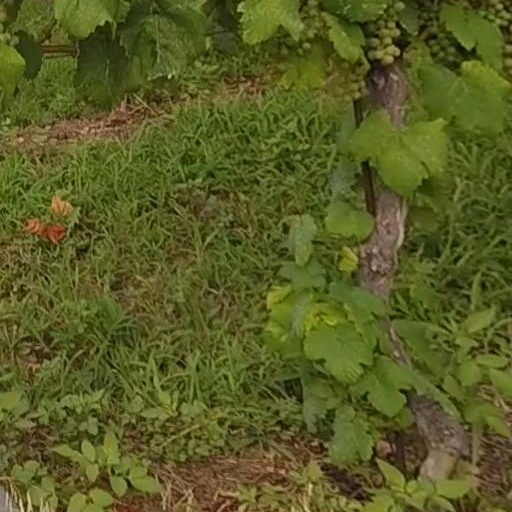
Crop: grape